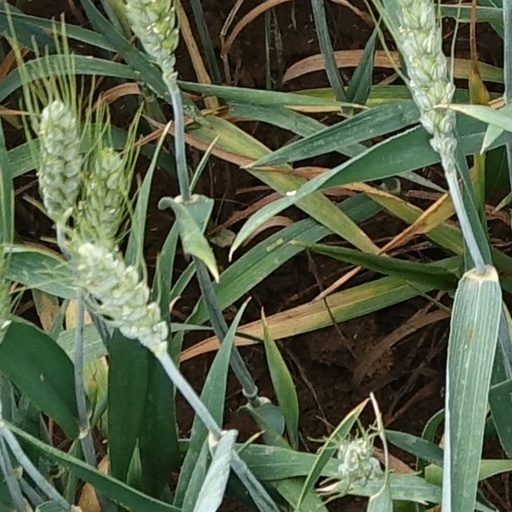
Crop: wheat